Dooring

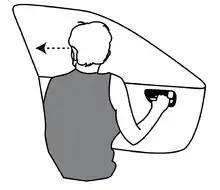
The Dutch Reach – using the far hand to open a car door

Dooring is the act of opening a motor vehicle door into the path of another road user. Dooring can happen when a driver has parked or stopped to exit their vehicle, or when passengers egress from cars, taxis and rideshares into the path of a cyclist in an adjacent travel lane. The width of the door zone in which this can happen varies, depending upon the model of car one is passing. The zone can be almost zero for a vehicle with sliding or gull-wing doors or much larger for a truck. In many cities across the globe, doorings are among the most common and injurious bike-vehicle incidents. Any passing vehicle may also strike and damage a negligently opened or left open door, or injure or kill the exiting motorist or passenger.